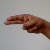
The image shows a hand gesture representing the letter 'H' in Indian Sign Language.